Northern theater of the American Revolutionary War after Saratoga

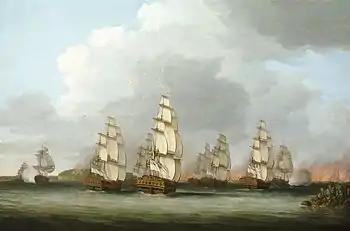
"Destruction of the American Fleet at Penobscot Bay" Dominic Serres,

The northern theater of the American Revolutionary War after Saratoga consisted of a series of battles between American revolutionaries and British forces, from 1778 to 1782 during the American Revolutionary War. It is characterized by two primary areas of activity. The first set of activities was based around the British base of operations in New York City, where each side made probes and counterprobes against the other's positions that sometimes resulted in notable actions. The second was essentially a frontier war in Upstate New York and rural northern Pennsylvania that was largely fought by state militia companies and some Indian allies on the American side, and Loyalist companies supported by Indians, British Indian agents, and occasionally British regulars. The notable exception to significant Continental Army participation on the frontier was the 1779 Sullivan Expedition, in which General John Sullivan led an army expedition that drove the Iroquois out of New York. The warfare amongst the splinters of the Iroquois Six Nations were particularly brutal, turning much of the Indian population into refugees.